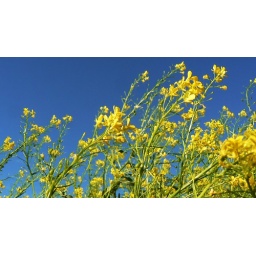
Very pretty yellow flowers in a windy day in Montreal